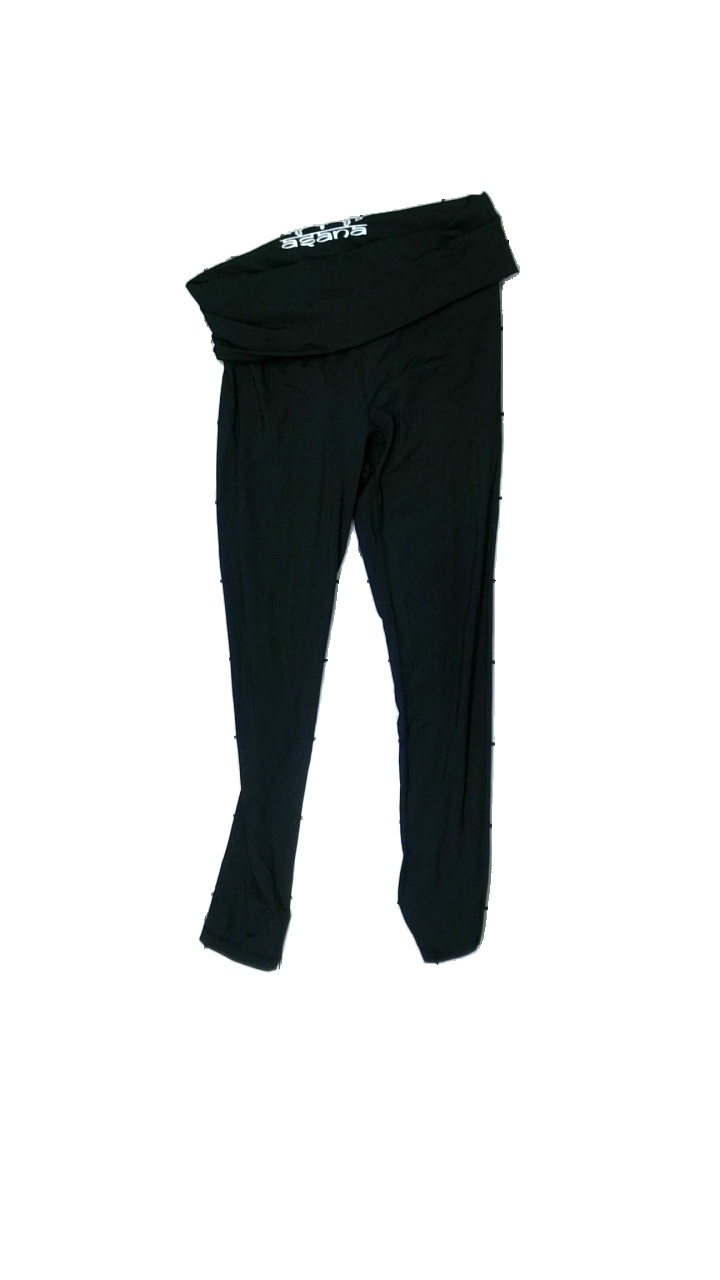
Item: Tights (Ladies)
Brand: Kappahl
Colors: Black
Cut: Regular, Tight
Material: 100% nylon
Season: All
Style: Sports
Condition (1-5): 3
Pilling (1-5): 5
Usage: Reuse
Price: <50